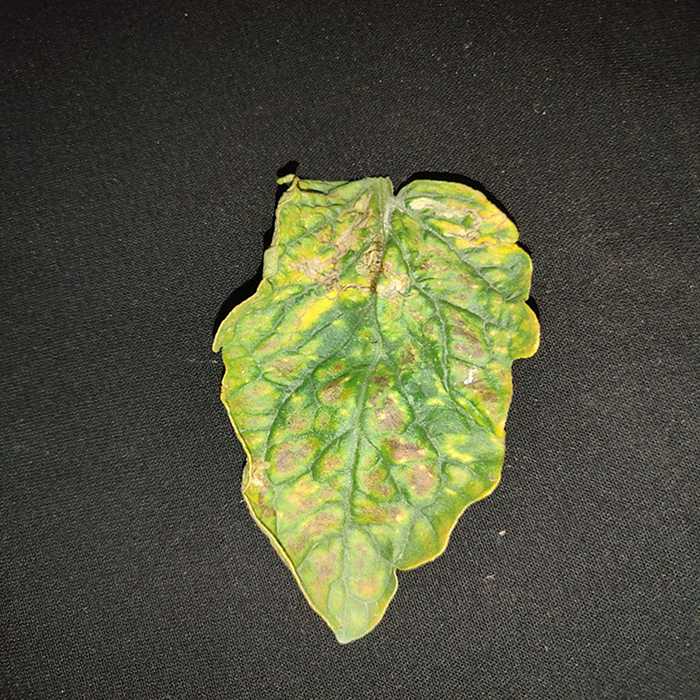
Plant: Tomato
Label: Tomato spotted wilt